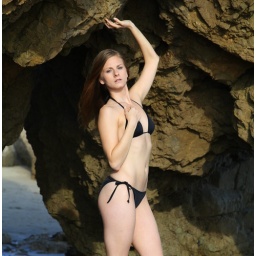
Photoshoot of a pretty model with long blonde hair and blue eyes in a black bikini.